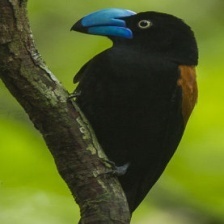
Species: HELMET VANGA
Scientific name: EURYCEROS PREVOSTII